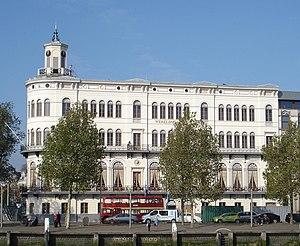
La ville de Rotterdam possède un grand nombre d'espaces dédiés à l'art et à la culture. Plusieurs de ses musées ont une renommée nationale ou internationale, notamment le musée de beaux-arts et peinture Musée Boijmans Van Beuningen, réputé pour sa collection exceptionnelle de tableaux flamands et italiens des XVᵉ et XVIᵉ siècles, de maîtres néerlandais des XVIᵉ et XVIIᵉ siècles et de peintres contemporains, notamment Van Gogh, Mondrian et Van Dongen.
Cet article présente une liste non exhaustive de musées aux Pays-Bas classés par province, puis par commune.
Le Scheepvaartkwartier, en français le Quartier maritime, nommé aussi Nieuwe Werk, est un quartier de l'arrondissement de Rotterdam-Centre. Le projet est conçu en 1840 par l'architecte néerlandais Willem Nicolaas Rose.